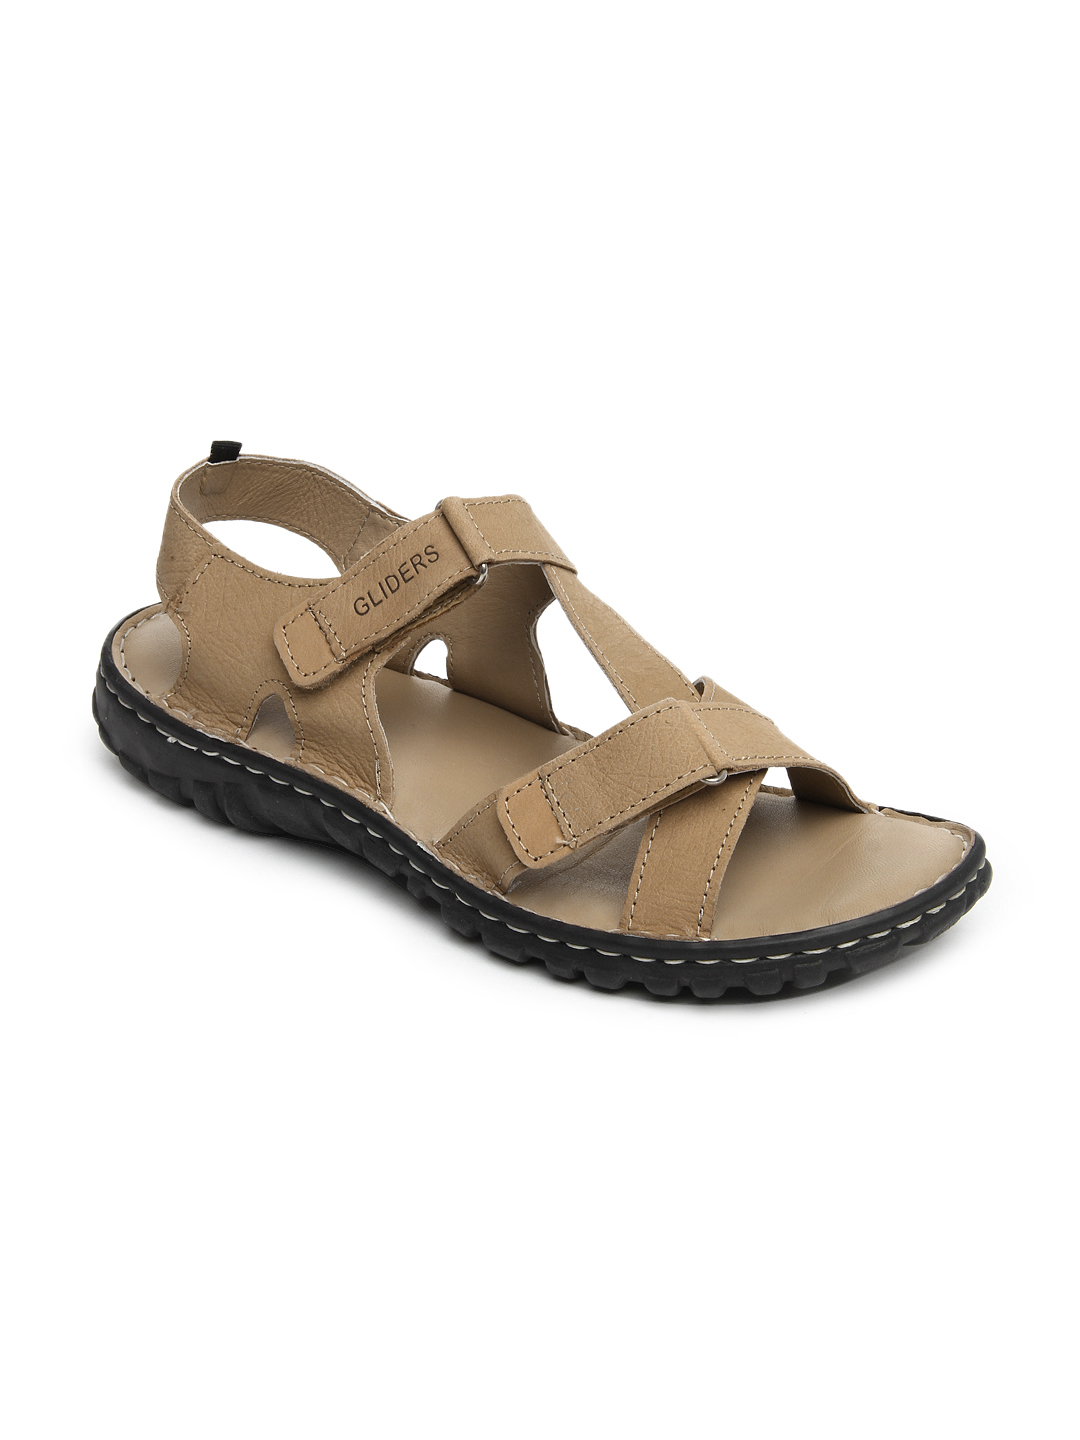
Gliders Men Brown Leather Sandals
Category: Footwear / Sandal / Sandals
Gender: Men
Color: Brown
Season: Summer 2013
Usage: Casual